Question: Where was this photo taken?
Tambaya: A ina aka ɗauka wannan hoton?
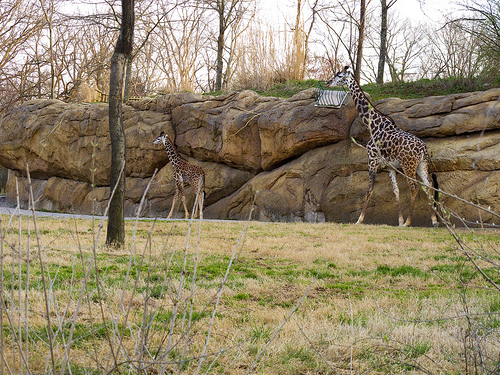
Answer: At a zoo.
Amsa: A gidan dabbobi.